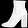
Label: Ankle boot